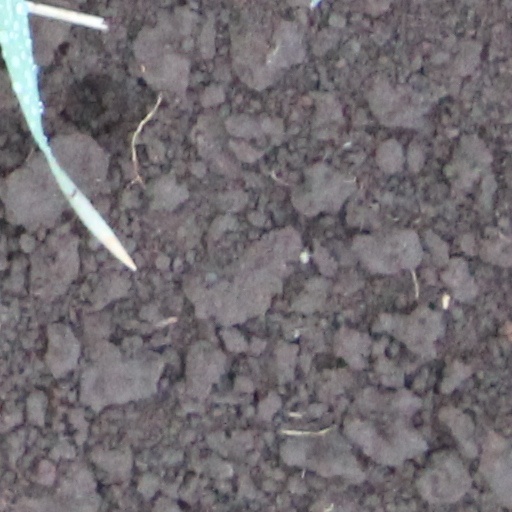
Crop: wheat